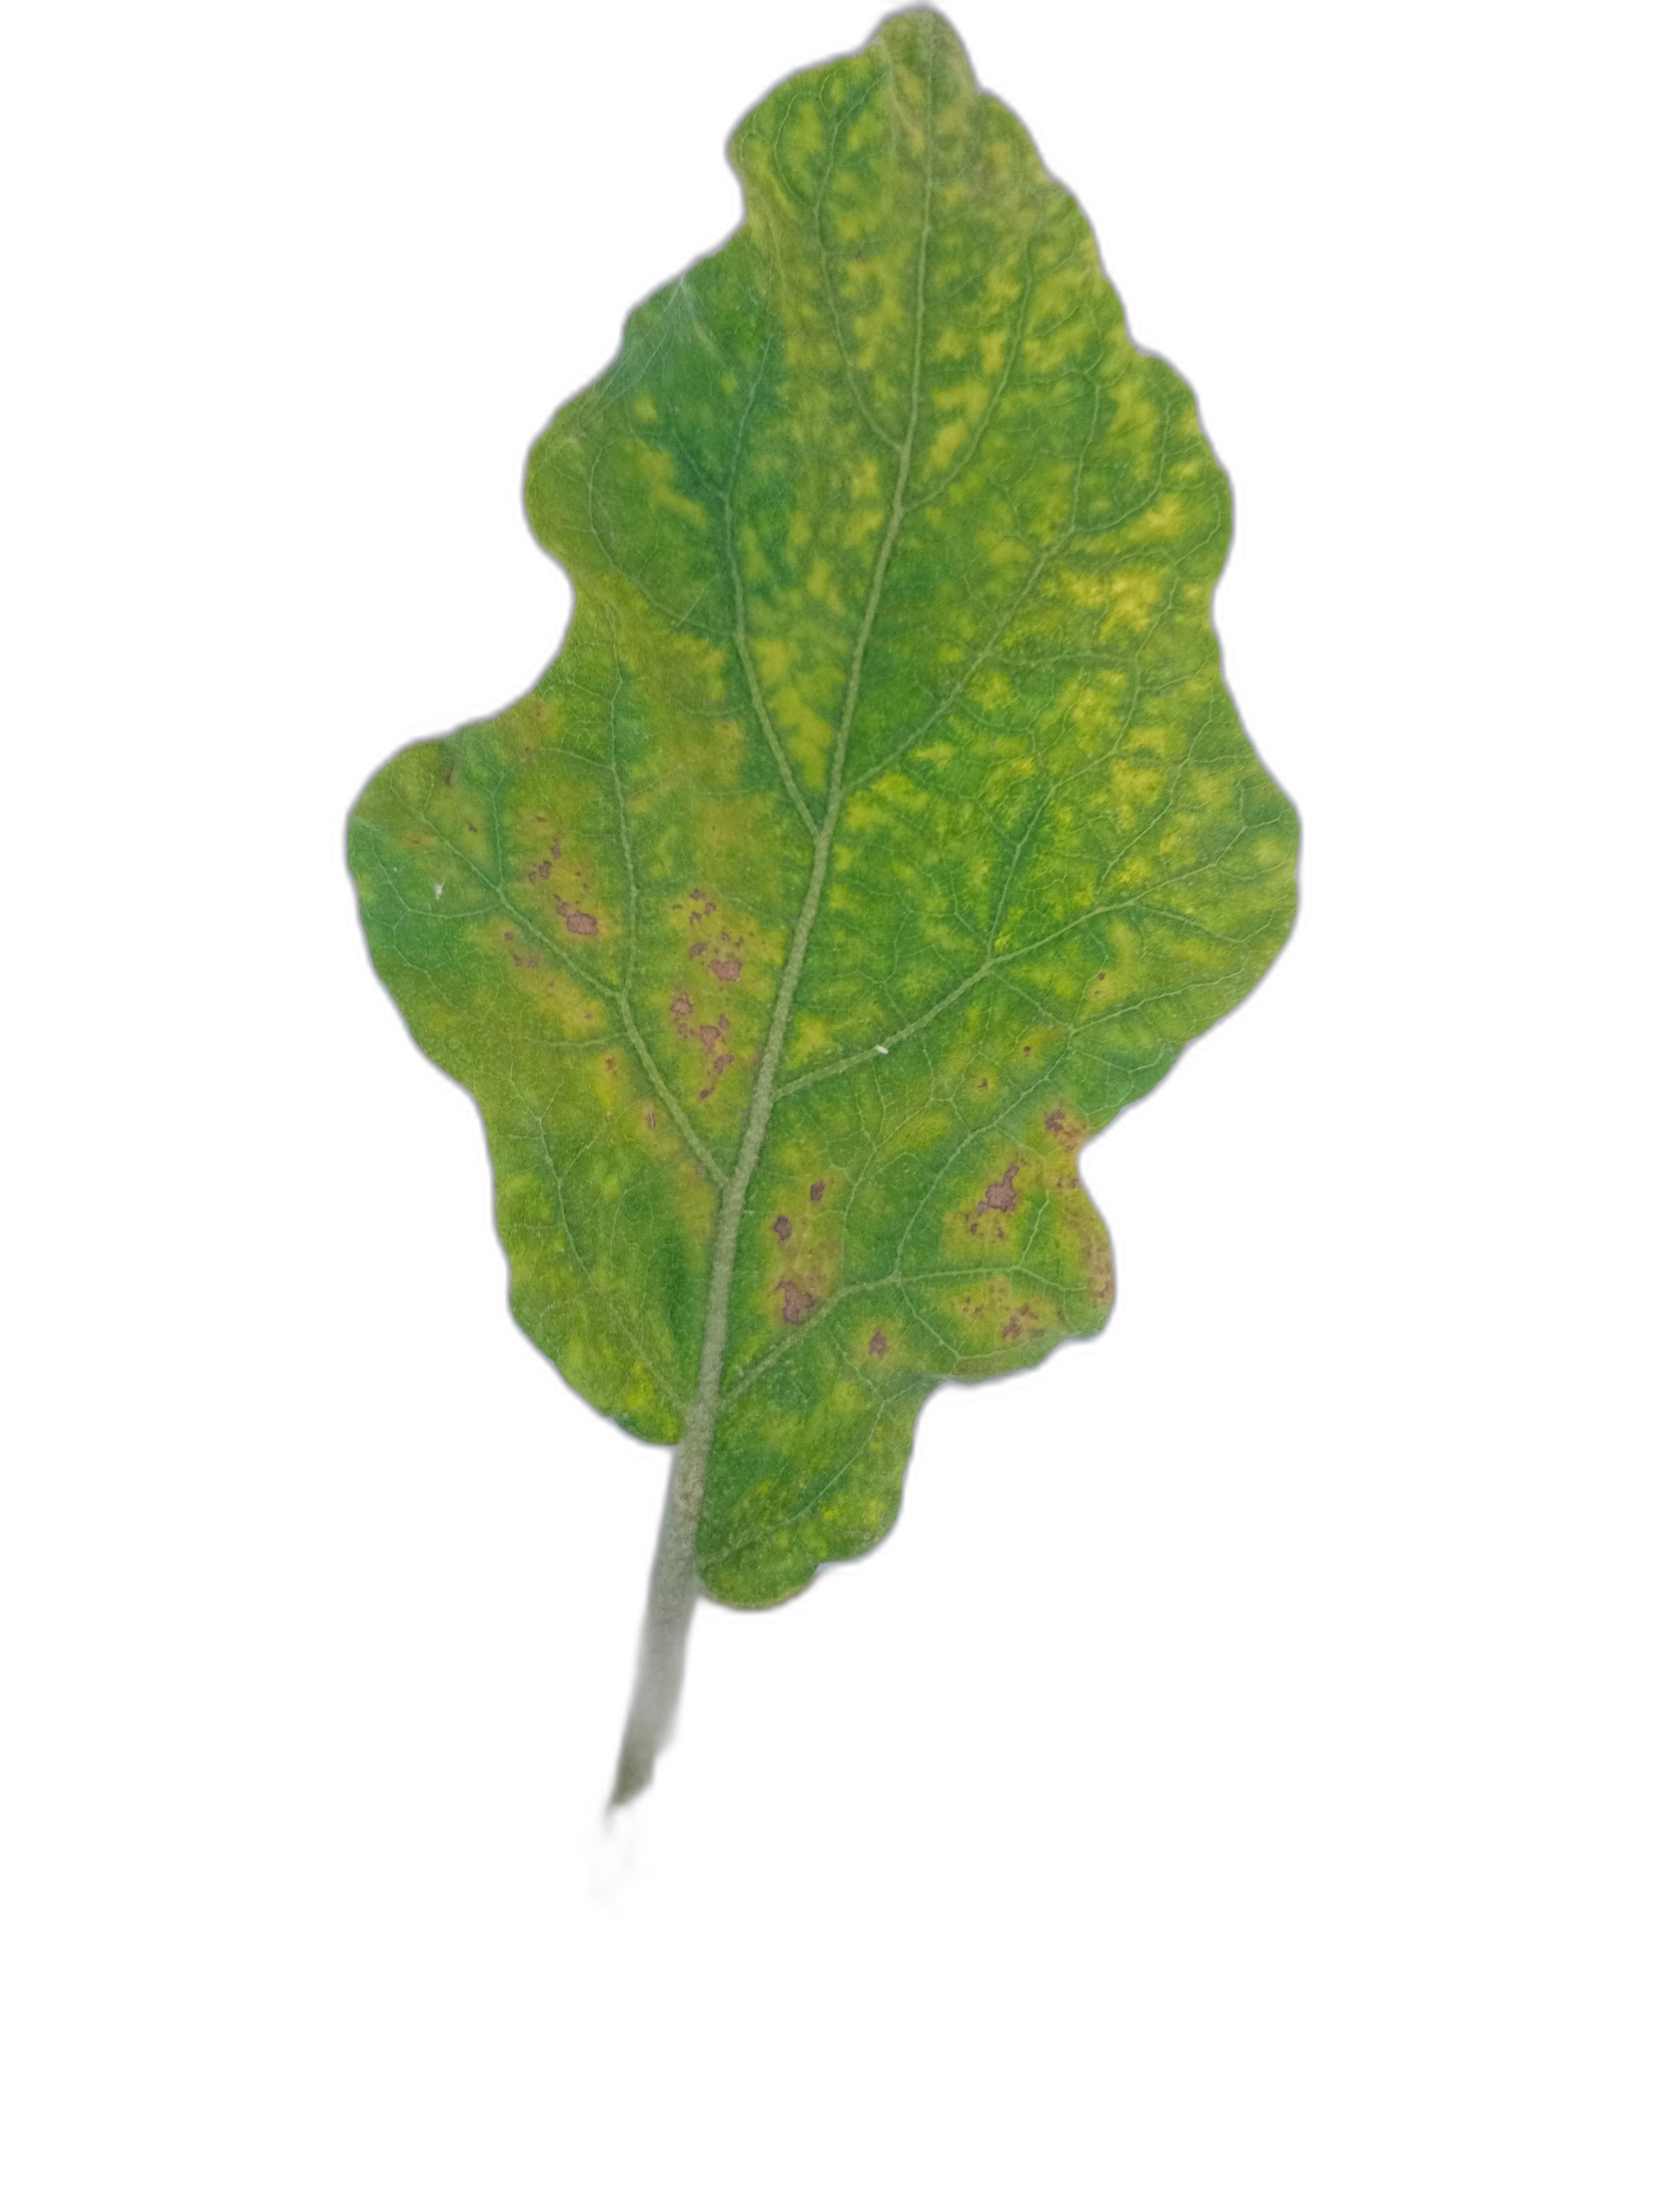
Label: Leaf Spot Disease